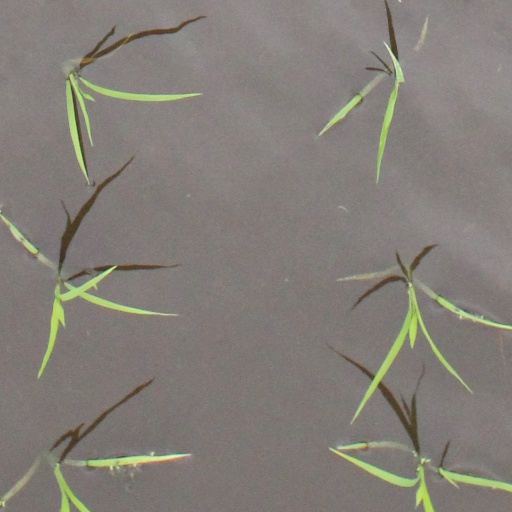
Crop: rice